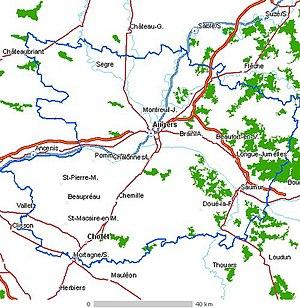
Le département de Maine-et-Loire est un département français du Val de Loire dans la région Pays de la Loire. Créé en 1790, ses limites reprennent en grande partie celles de l'ancienne province d'Anjou.